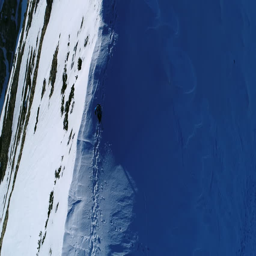
aerial , slow motion - top down view of adult man hiking on top of snowy mountain .